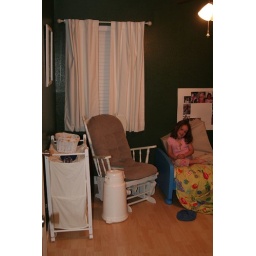
Plain white curtains in Jack's room before 2